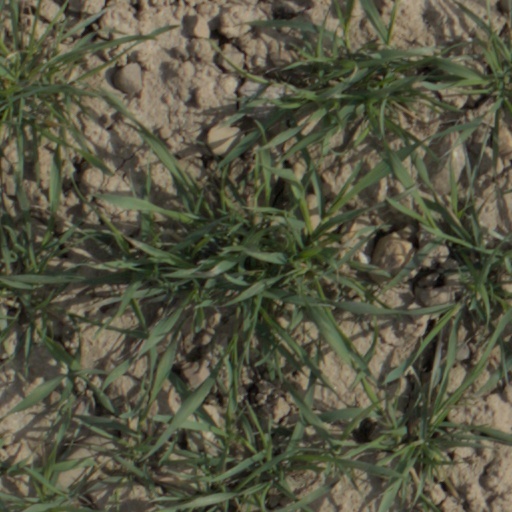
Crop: wheat